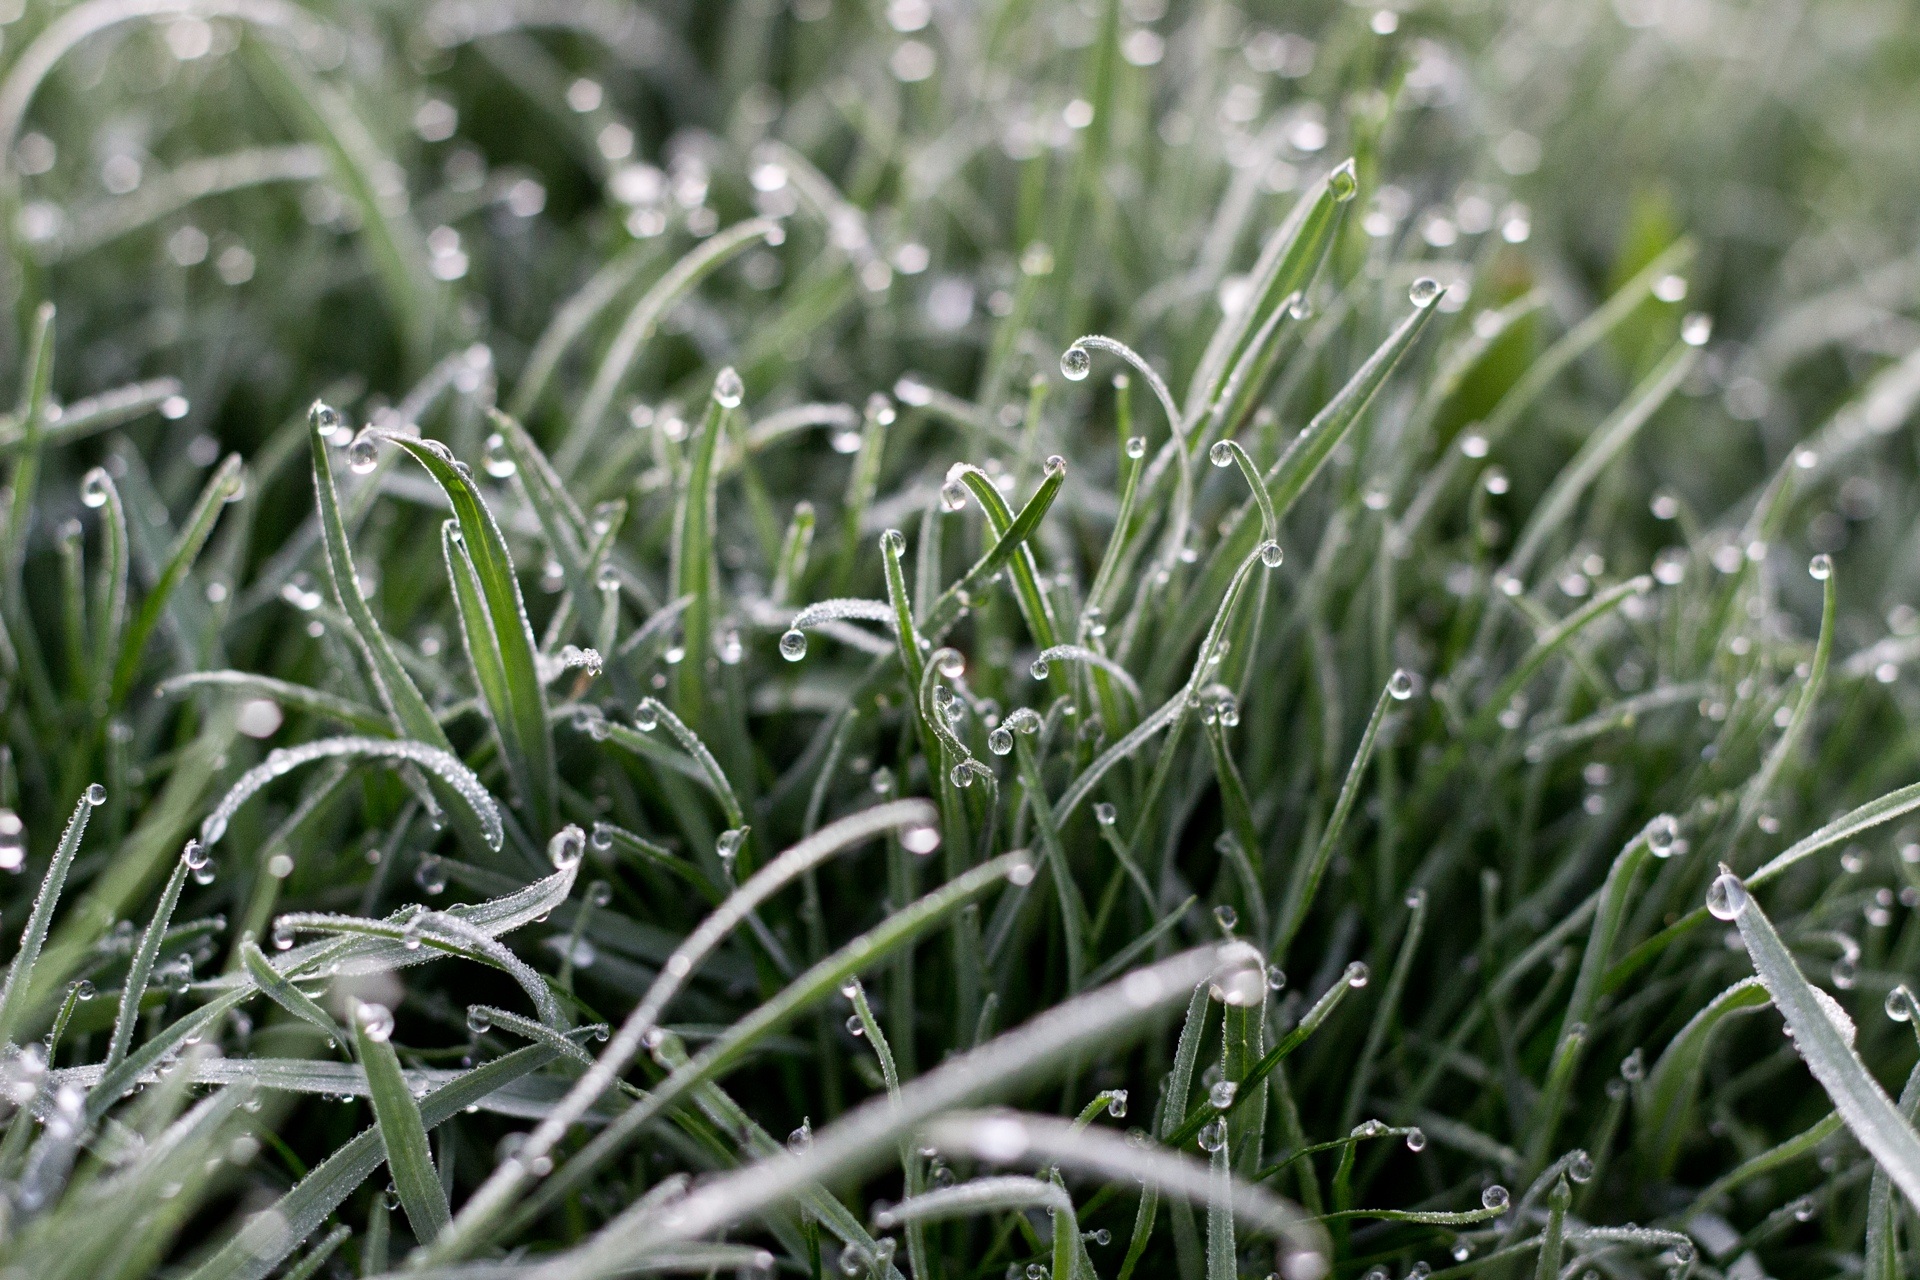
sea, grass, dew, plant, field, lawn, meadow, morning, leaf, flower, frost, dawn, green, serene, gray, botany, silence, flora, zen, waves, dewdrop, meditation, cool, quiet, chilly, moisture, macro photography, dew drops, flowering plant, grass family, plant stem, land plant